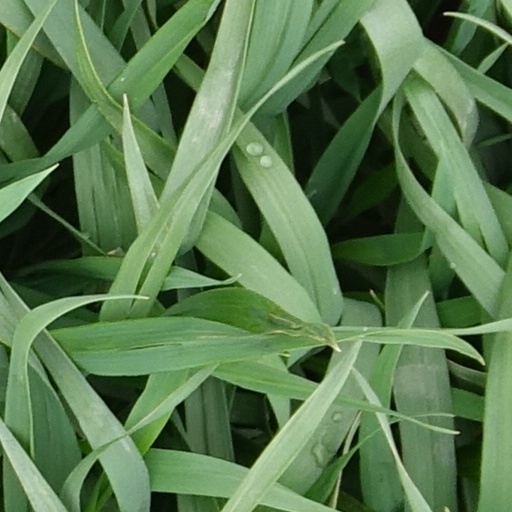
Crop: wheat